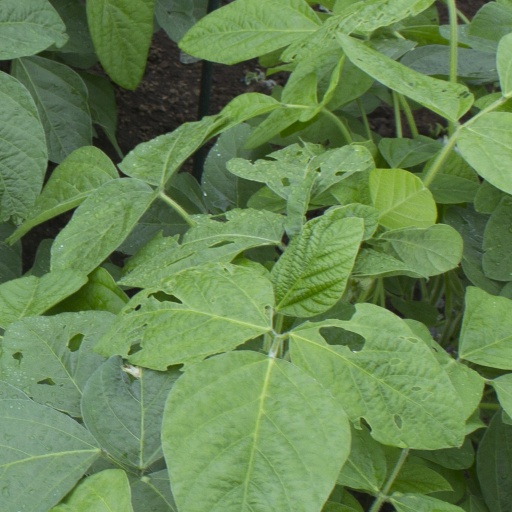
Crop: soybean